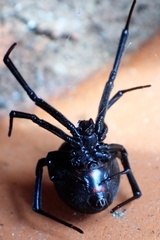
Species: Lactrodectus_hesperus